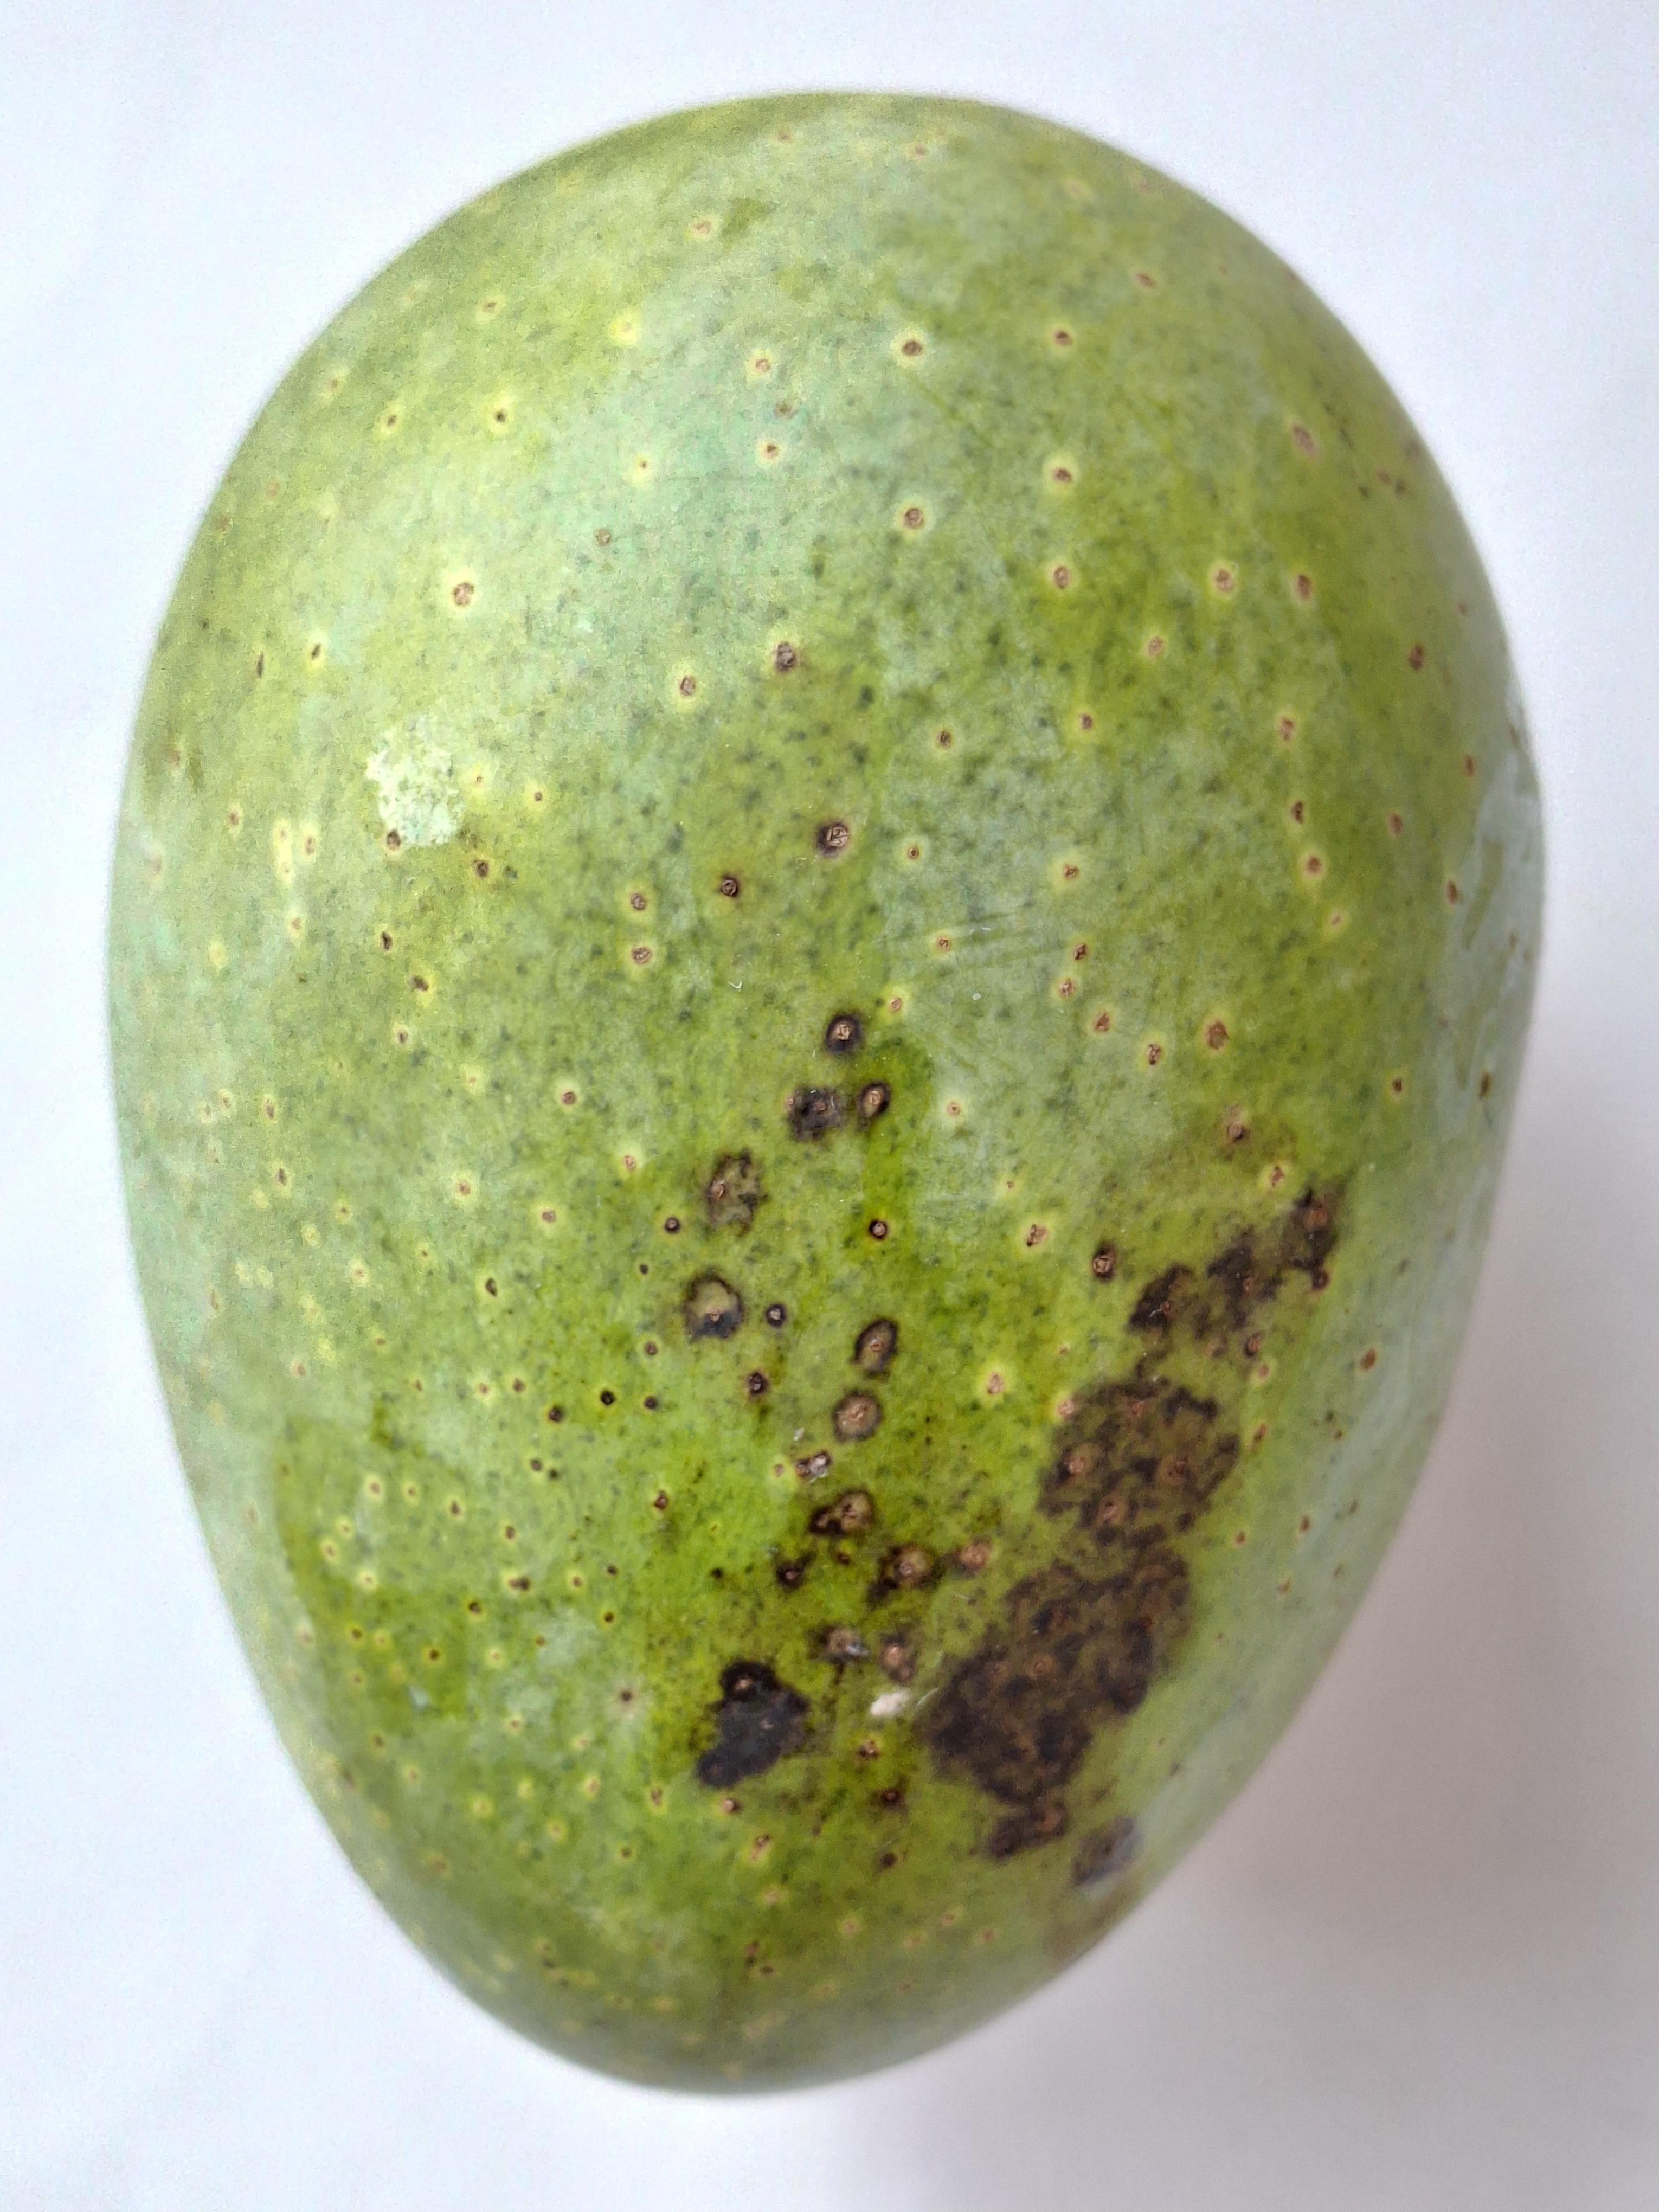
Mango variety: GopalBhog